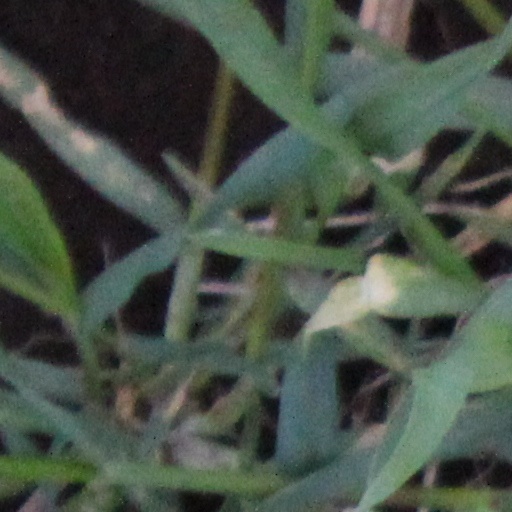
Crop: wheat